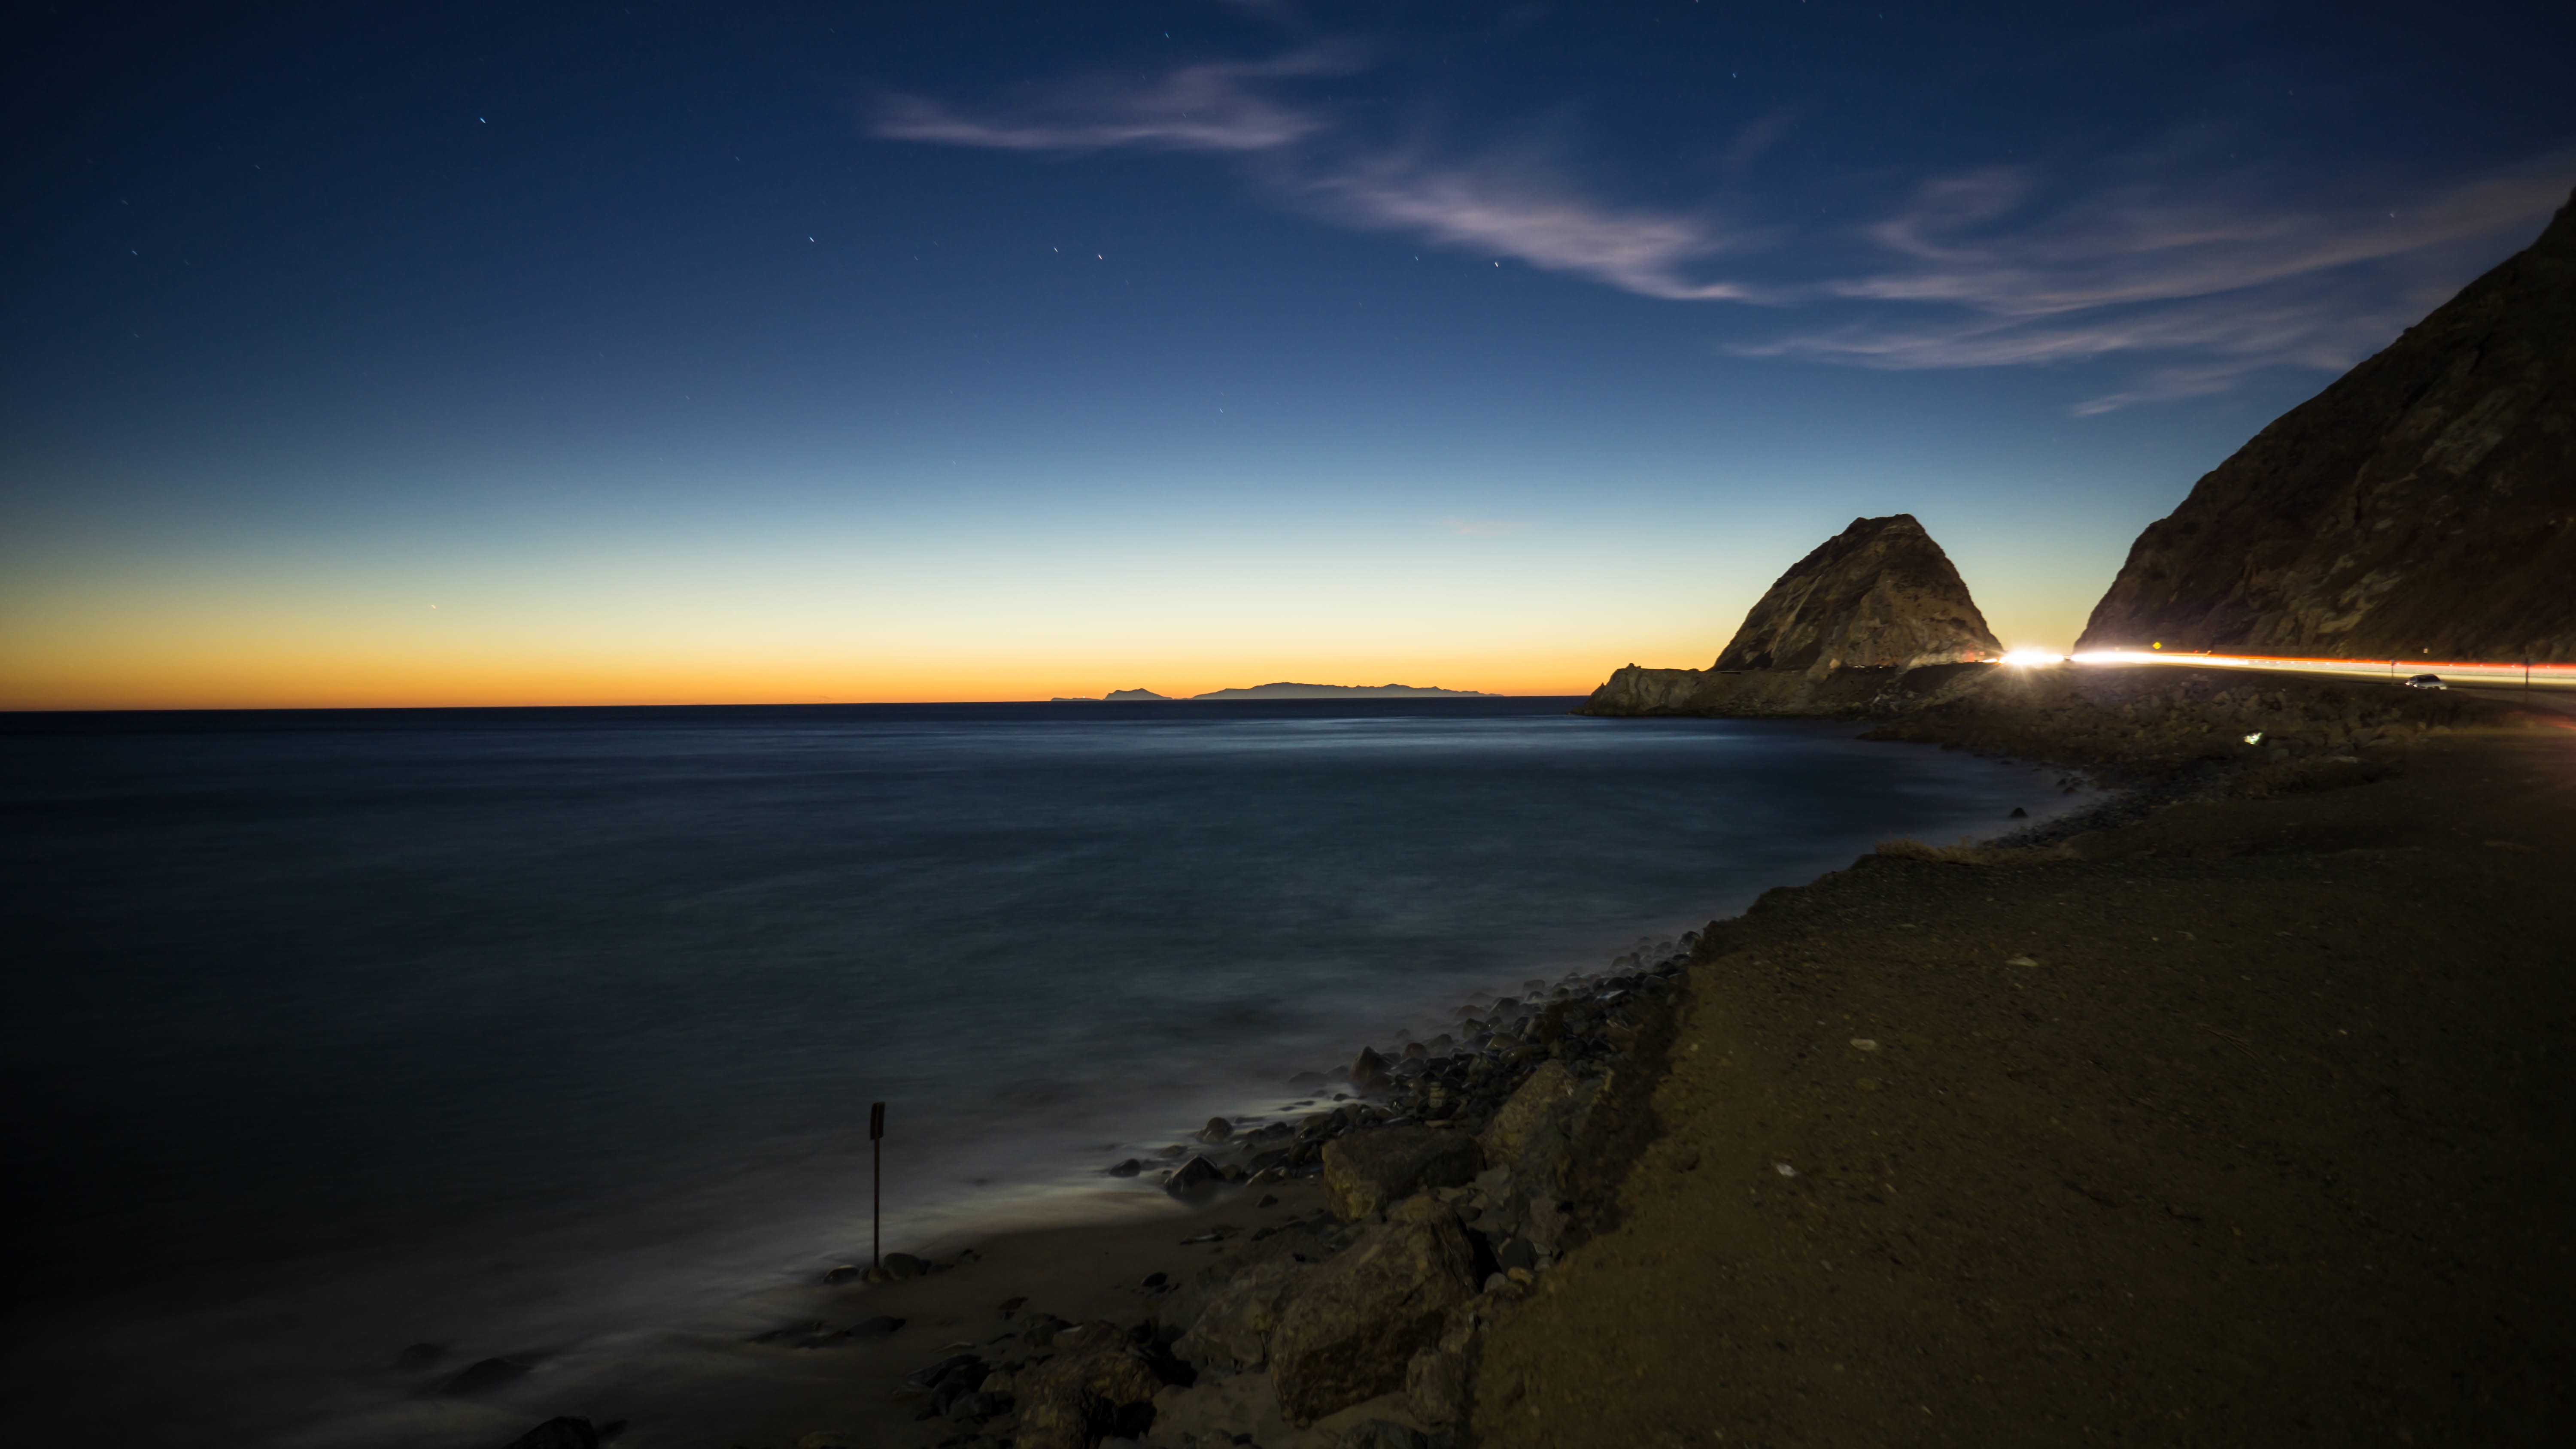
beach, sea, coast, rock, ocean, horizon, light, cloud, sky, sun, sunrise, sunset, sunlight, morning, shore, wave, dawn, cliff, dusk, evening, reflection, bay, terrain, body of water, cape, atmospheric phenomenon, wind wave